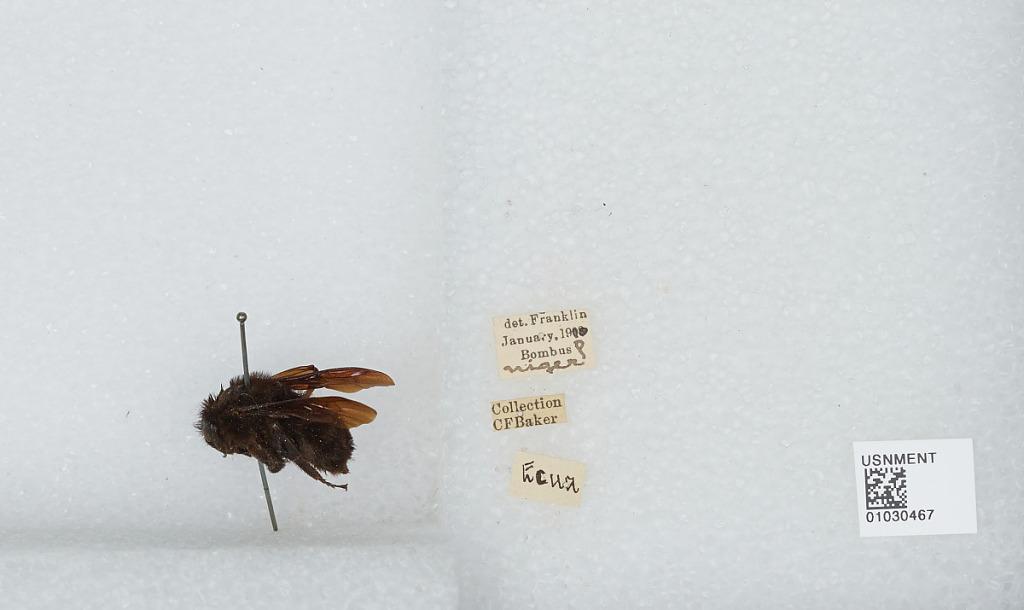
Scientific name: Bombus (Fervidobombus) morio (Swederus)
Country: Ecuador
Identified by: Franklin